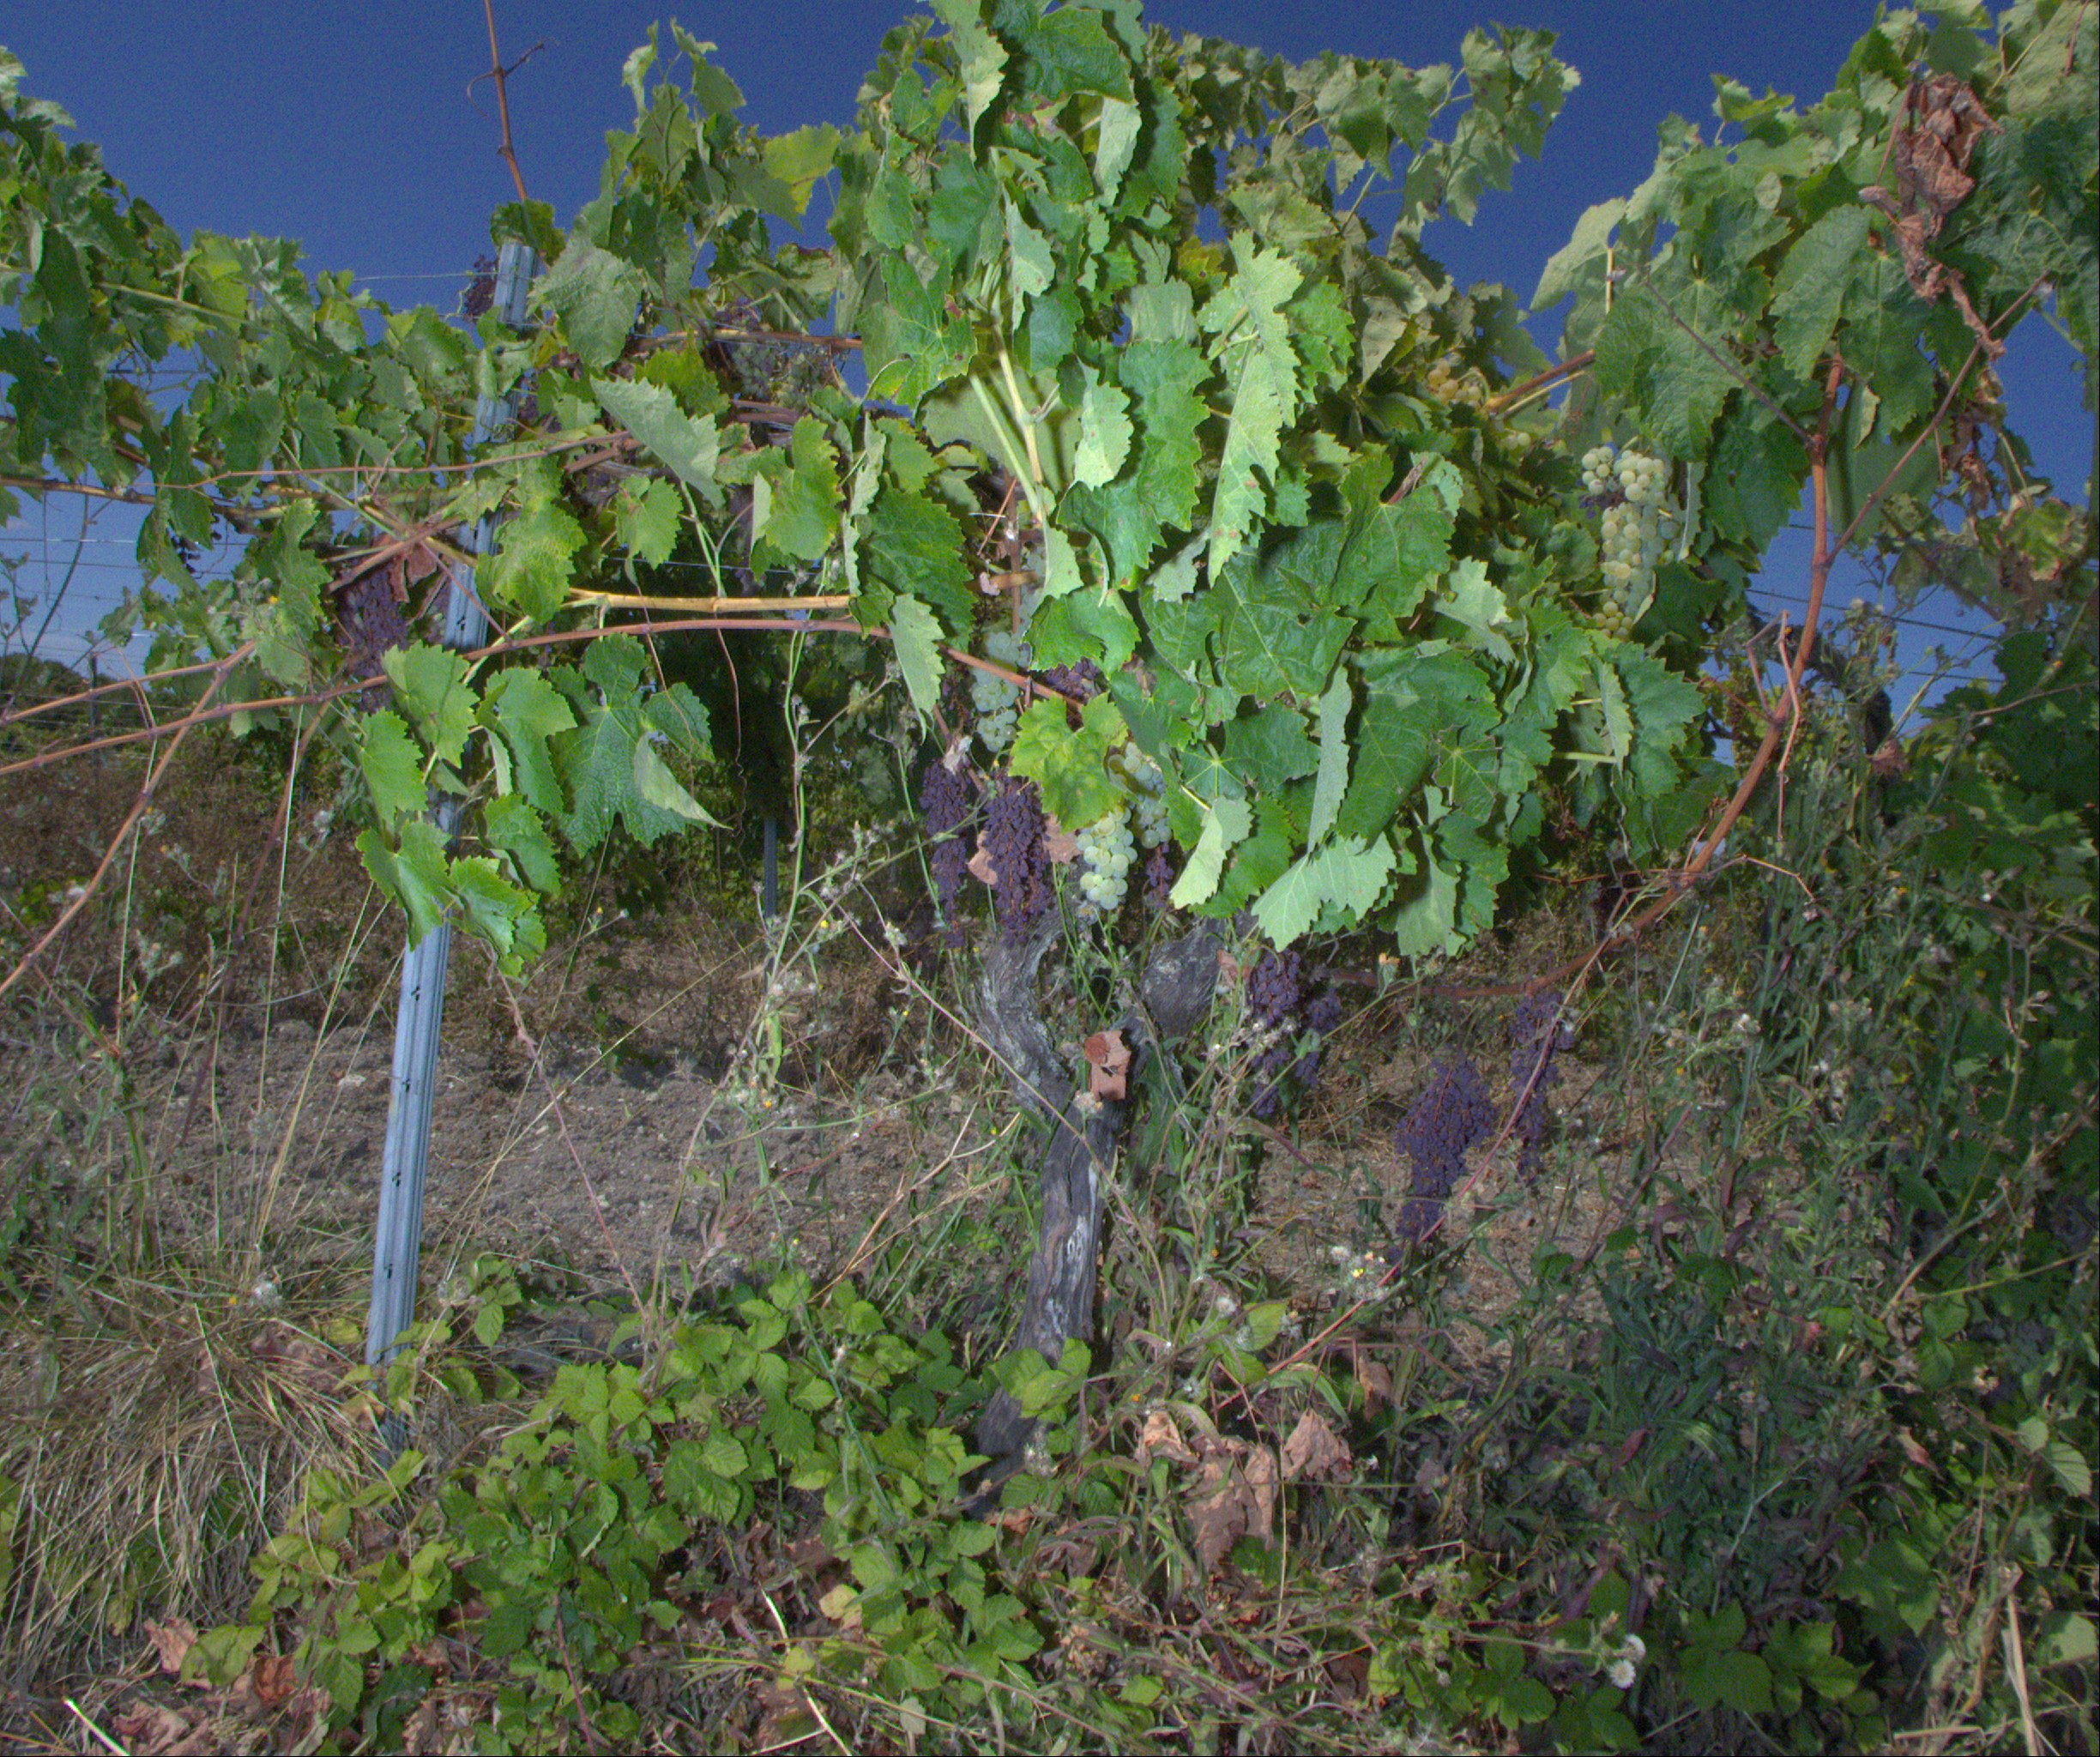
Grape variety: ugni-blanc
Disease: confounding disease (conf)